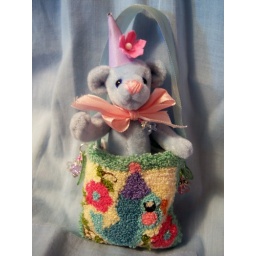
may bear in bag